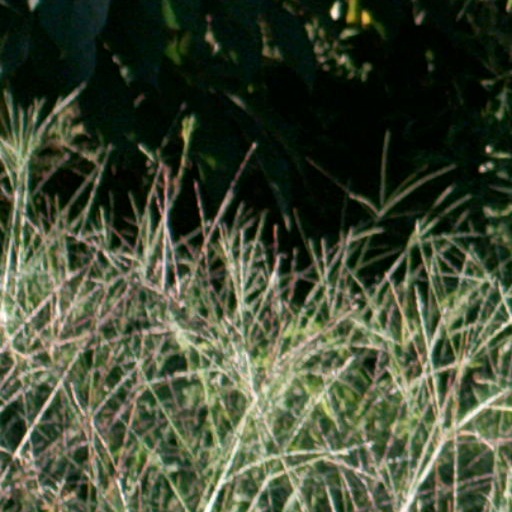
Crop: cassava